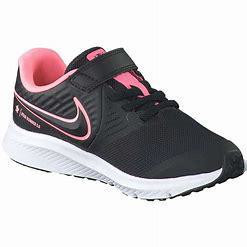
Brand: Nike
Model: Star Runner 2